List of energy regulatory bodies

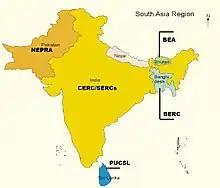
Electric utility regulators in South Asia

The Energy Regulators Regional Association (ERRA) is a voluntary organization of independent energy regulatory bodies primarily from the Central European and Eurasian region, with Affiliates from Asia the Middle East and the US. ERRA began as a cooperative exchange among 12 energy regulatory bodies to improve national energy regulation in member countries.